Minamikyushu Expressway

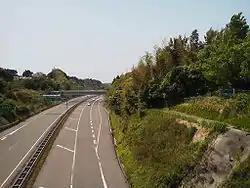
Kagoshima,Japan

The first section of the expressway was opened to traffic in 1988. As of March 2007 the expressway incomplete in many areas. The next sections are scheduled to open in 2009 (Tanoura Interchange to Ashikita Interchange). After this, Most of the incomplete areas will be built according to the New Direct Control System, whereby the burden for construction costs will be shared by the national and local governments and no tolls will be collected. Currently the section between Hinagu Interchange and Tsunagi Interchange, Noda Interchange and Akune Interchange, and Satsumasendai-Mizuhiki Interchange and Ichiki Interchange operates according to this principle.